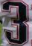
Number: 3